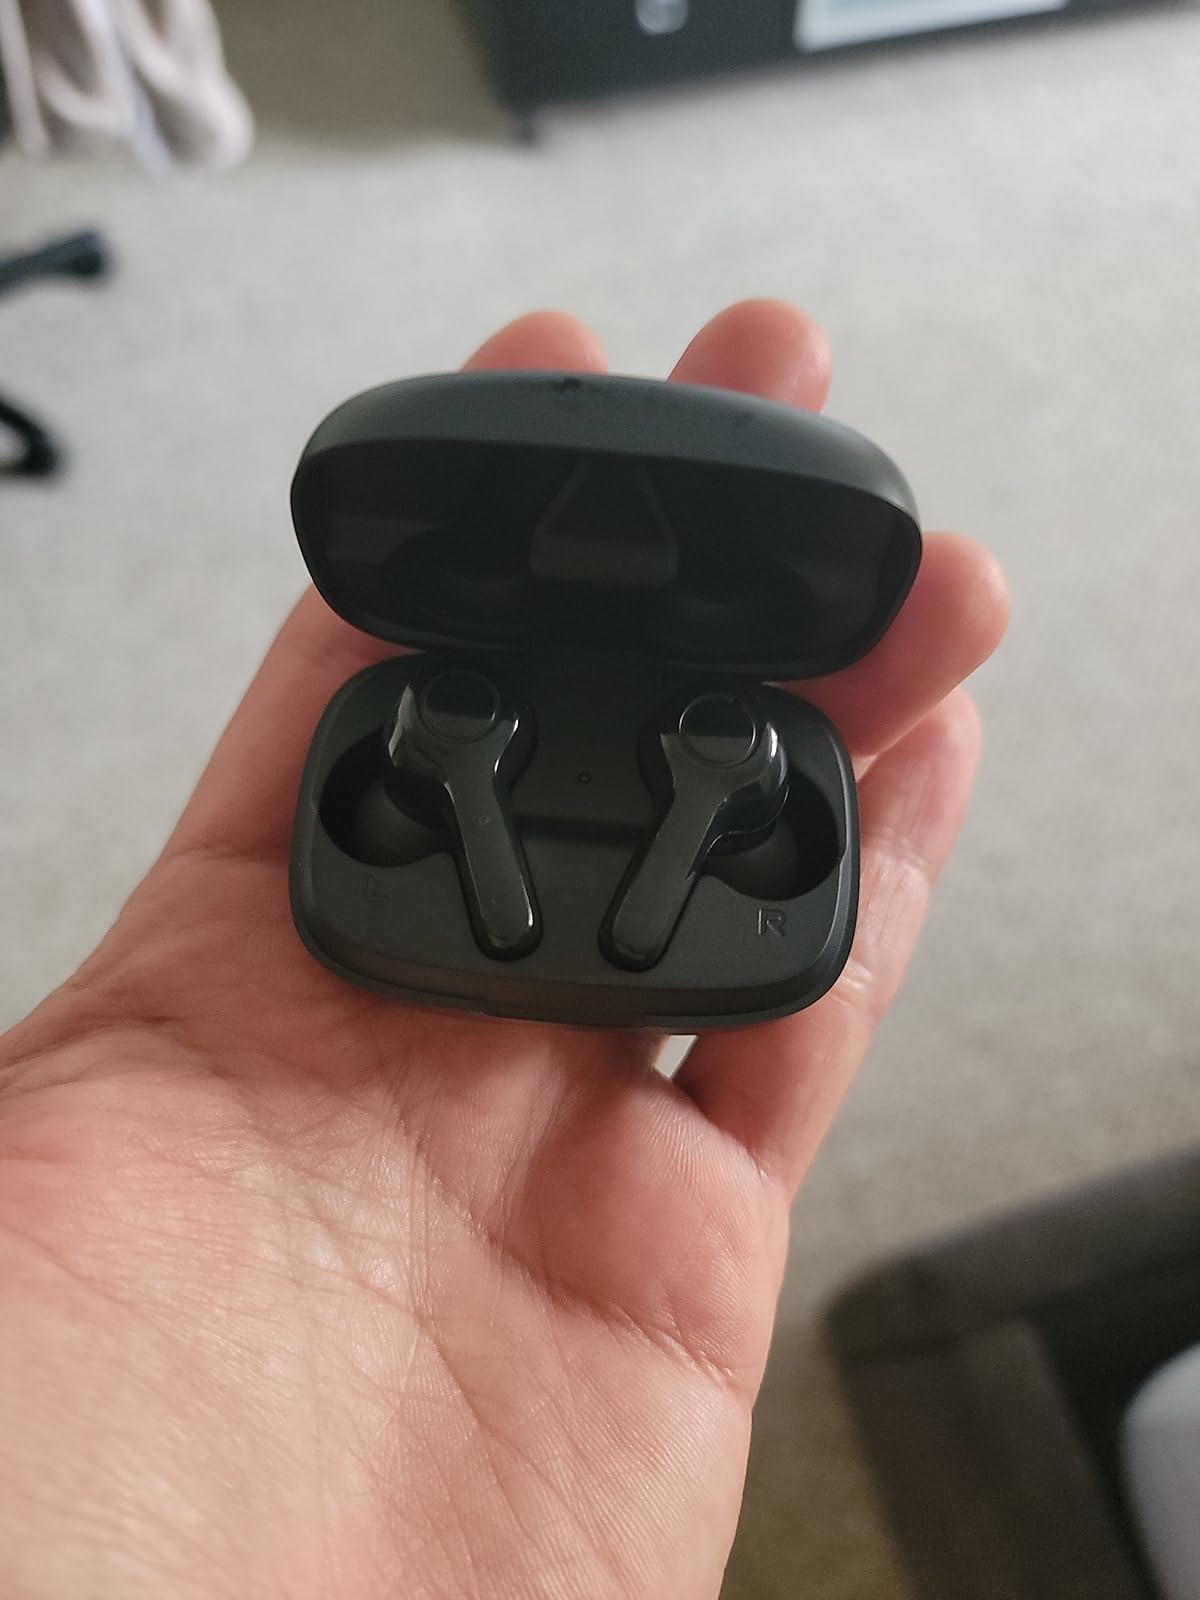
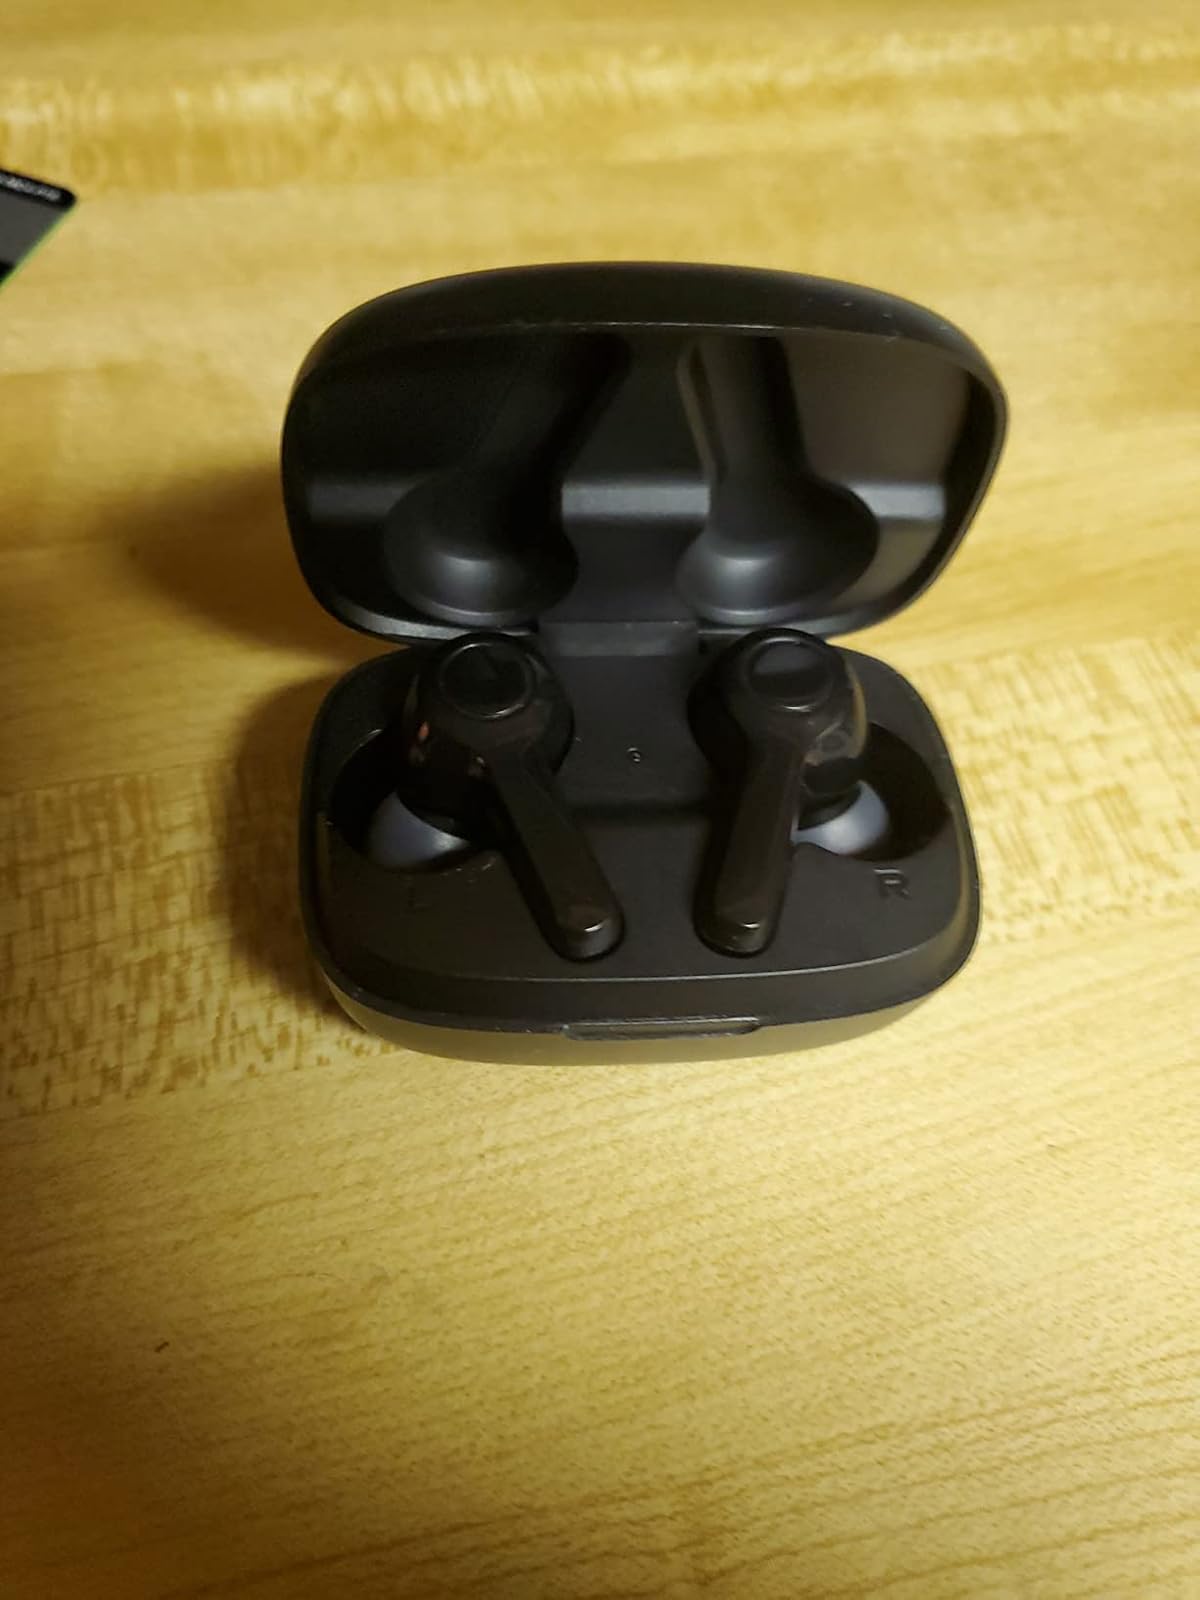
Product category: earbuds
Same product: yes